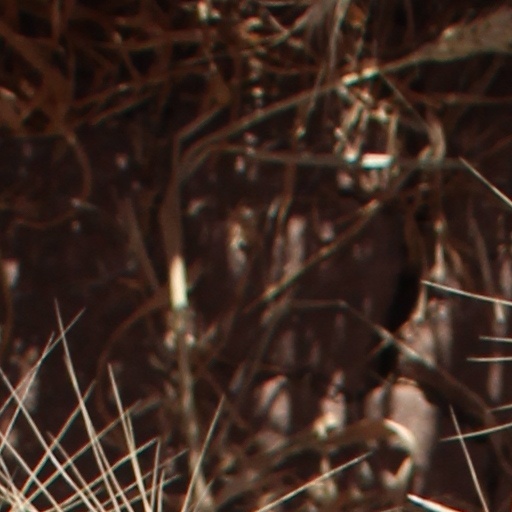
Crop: wheat